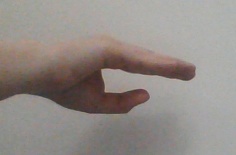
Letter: jeem